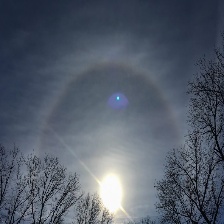
Cloud type: Cirrostratus